Benno Elkan

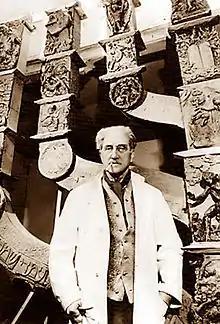
Benno Elkan

Benno Elkan OBE (2 December 1877 – 10 January 1960) was a German-born British sculptor and medallist. His work includes the big Menorah standing in front of the Knesset in Jerusalem and also numerous monuments, busts and medals in Germany and England.